Victor Aaron

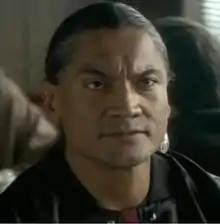
Aaron in "The Rockford Files" telefilm "Godfather Knows Best" (1996)

Victor Aaron Ramirez (September 11, 1956 – September 4, 1996) was an American actor of Yaqui descent. He was the original voice of John Redcorn on "King of the Hill", which was taken over by Jonathan Joss in the show's second season following Aaron's death.